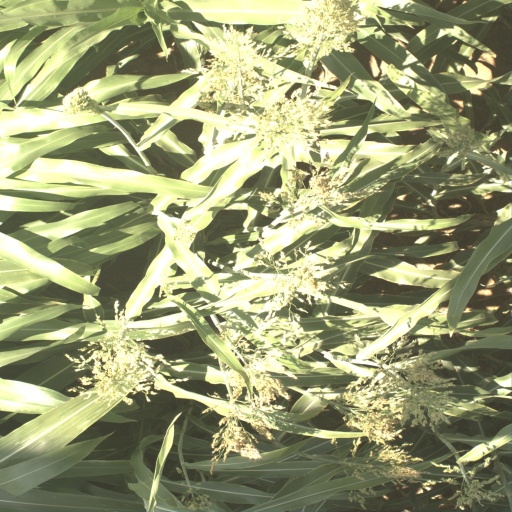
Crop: sorghum